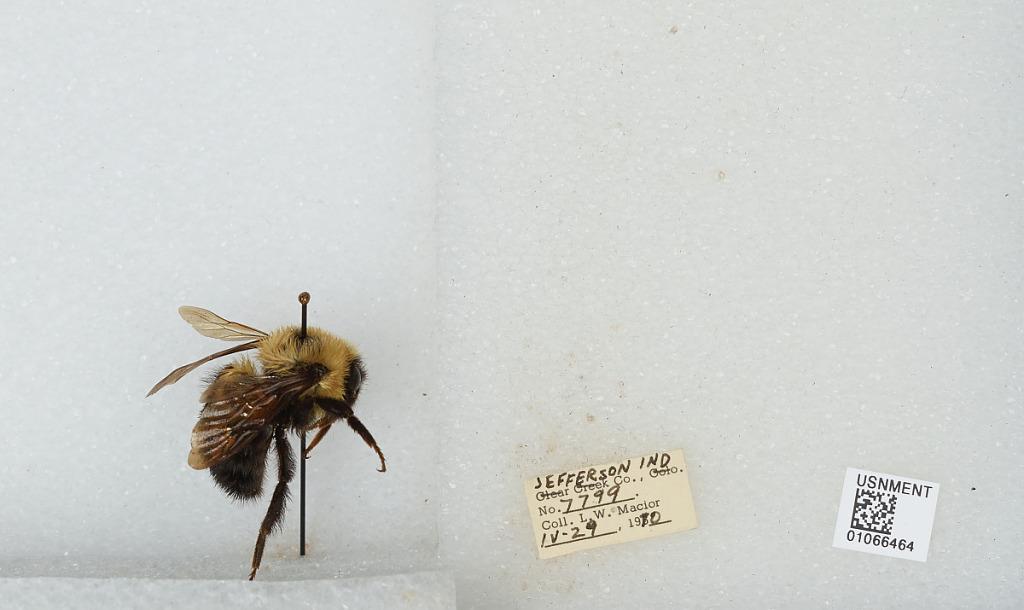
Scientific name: Bombus (Pyrobombus) bimaculatus Cresson
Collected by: L. Macior
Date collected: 1970-4-29
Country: United States
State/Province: Indiana
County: Jefferson
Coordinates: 38.775, -85.4786